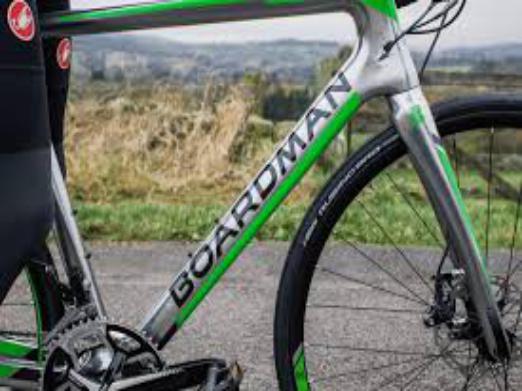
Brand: boardman bikes
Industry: Transportation